Ardue

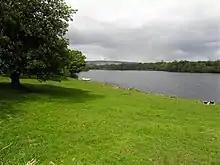
Tomkinroad Lough - geograph.org.uk - 1854986

Ardue is a townland in the civil parish of Drumlane, Barony of Loughtee Lower, County Cavan, Ireland.